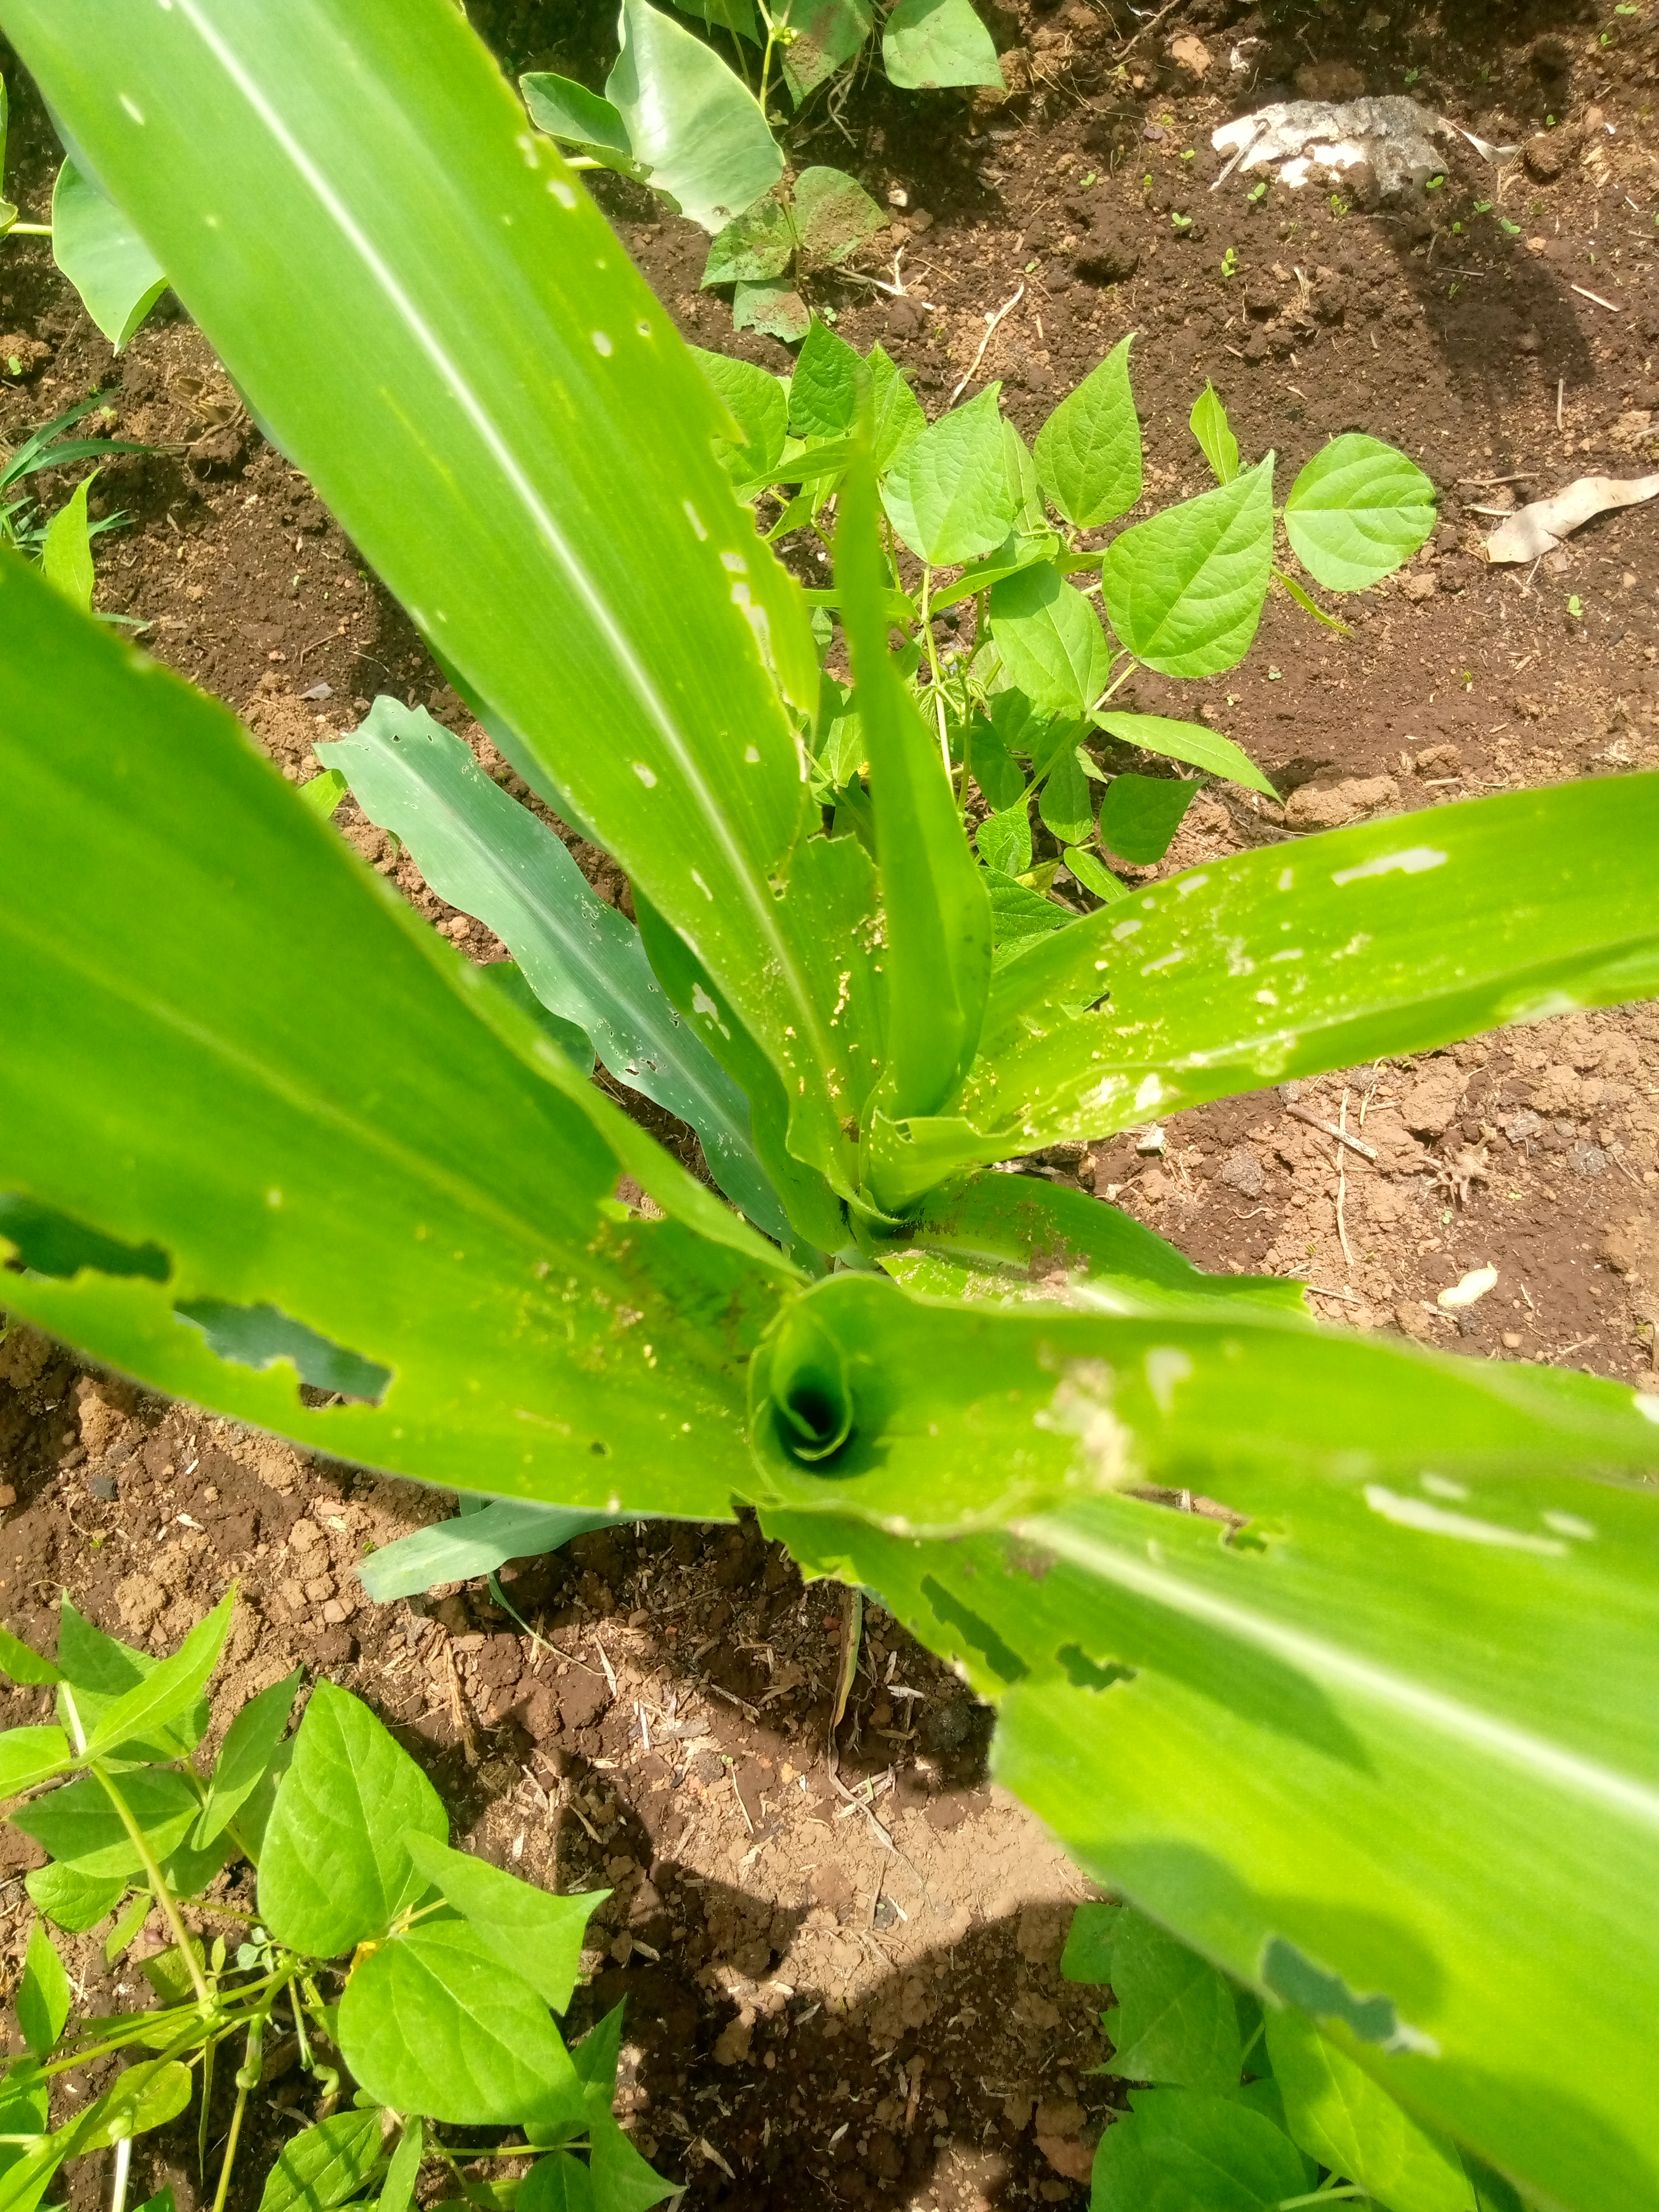
Label: spodoptera_frugiperda